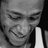
Emotion: happy